Courtland C. Matson

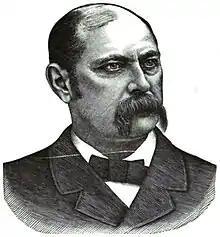
From 1889's "The National Democratic Party: Its History, Principles, Achievements, and Aims"

Courtland Cushing Matson (April 25, 1841 – September 4, 1915) was an American lawyer and Civil War veteran who served four terms as a U.S. Representative from Indiana from 1881 to 1889.